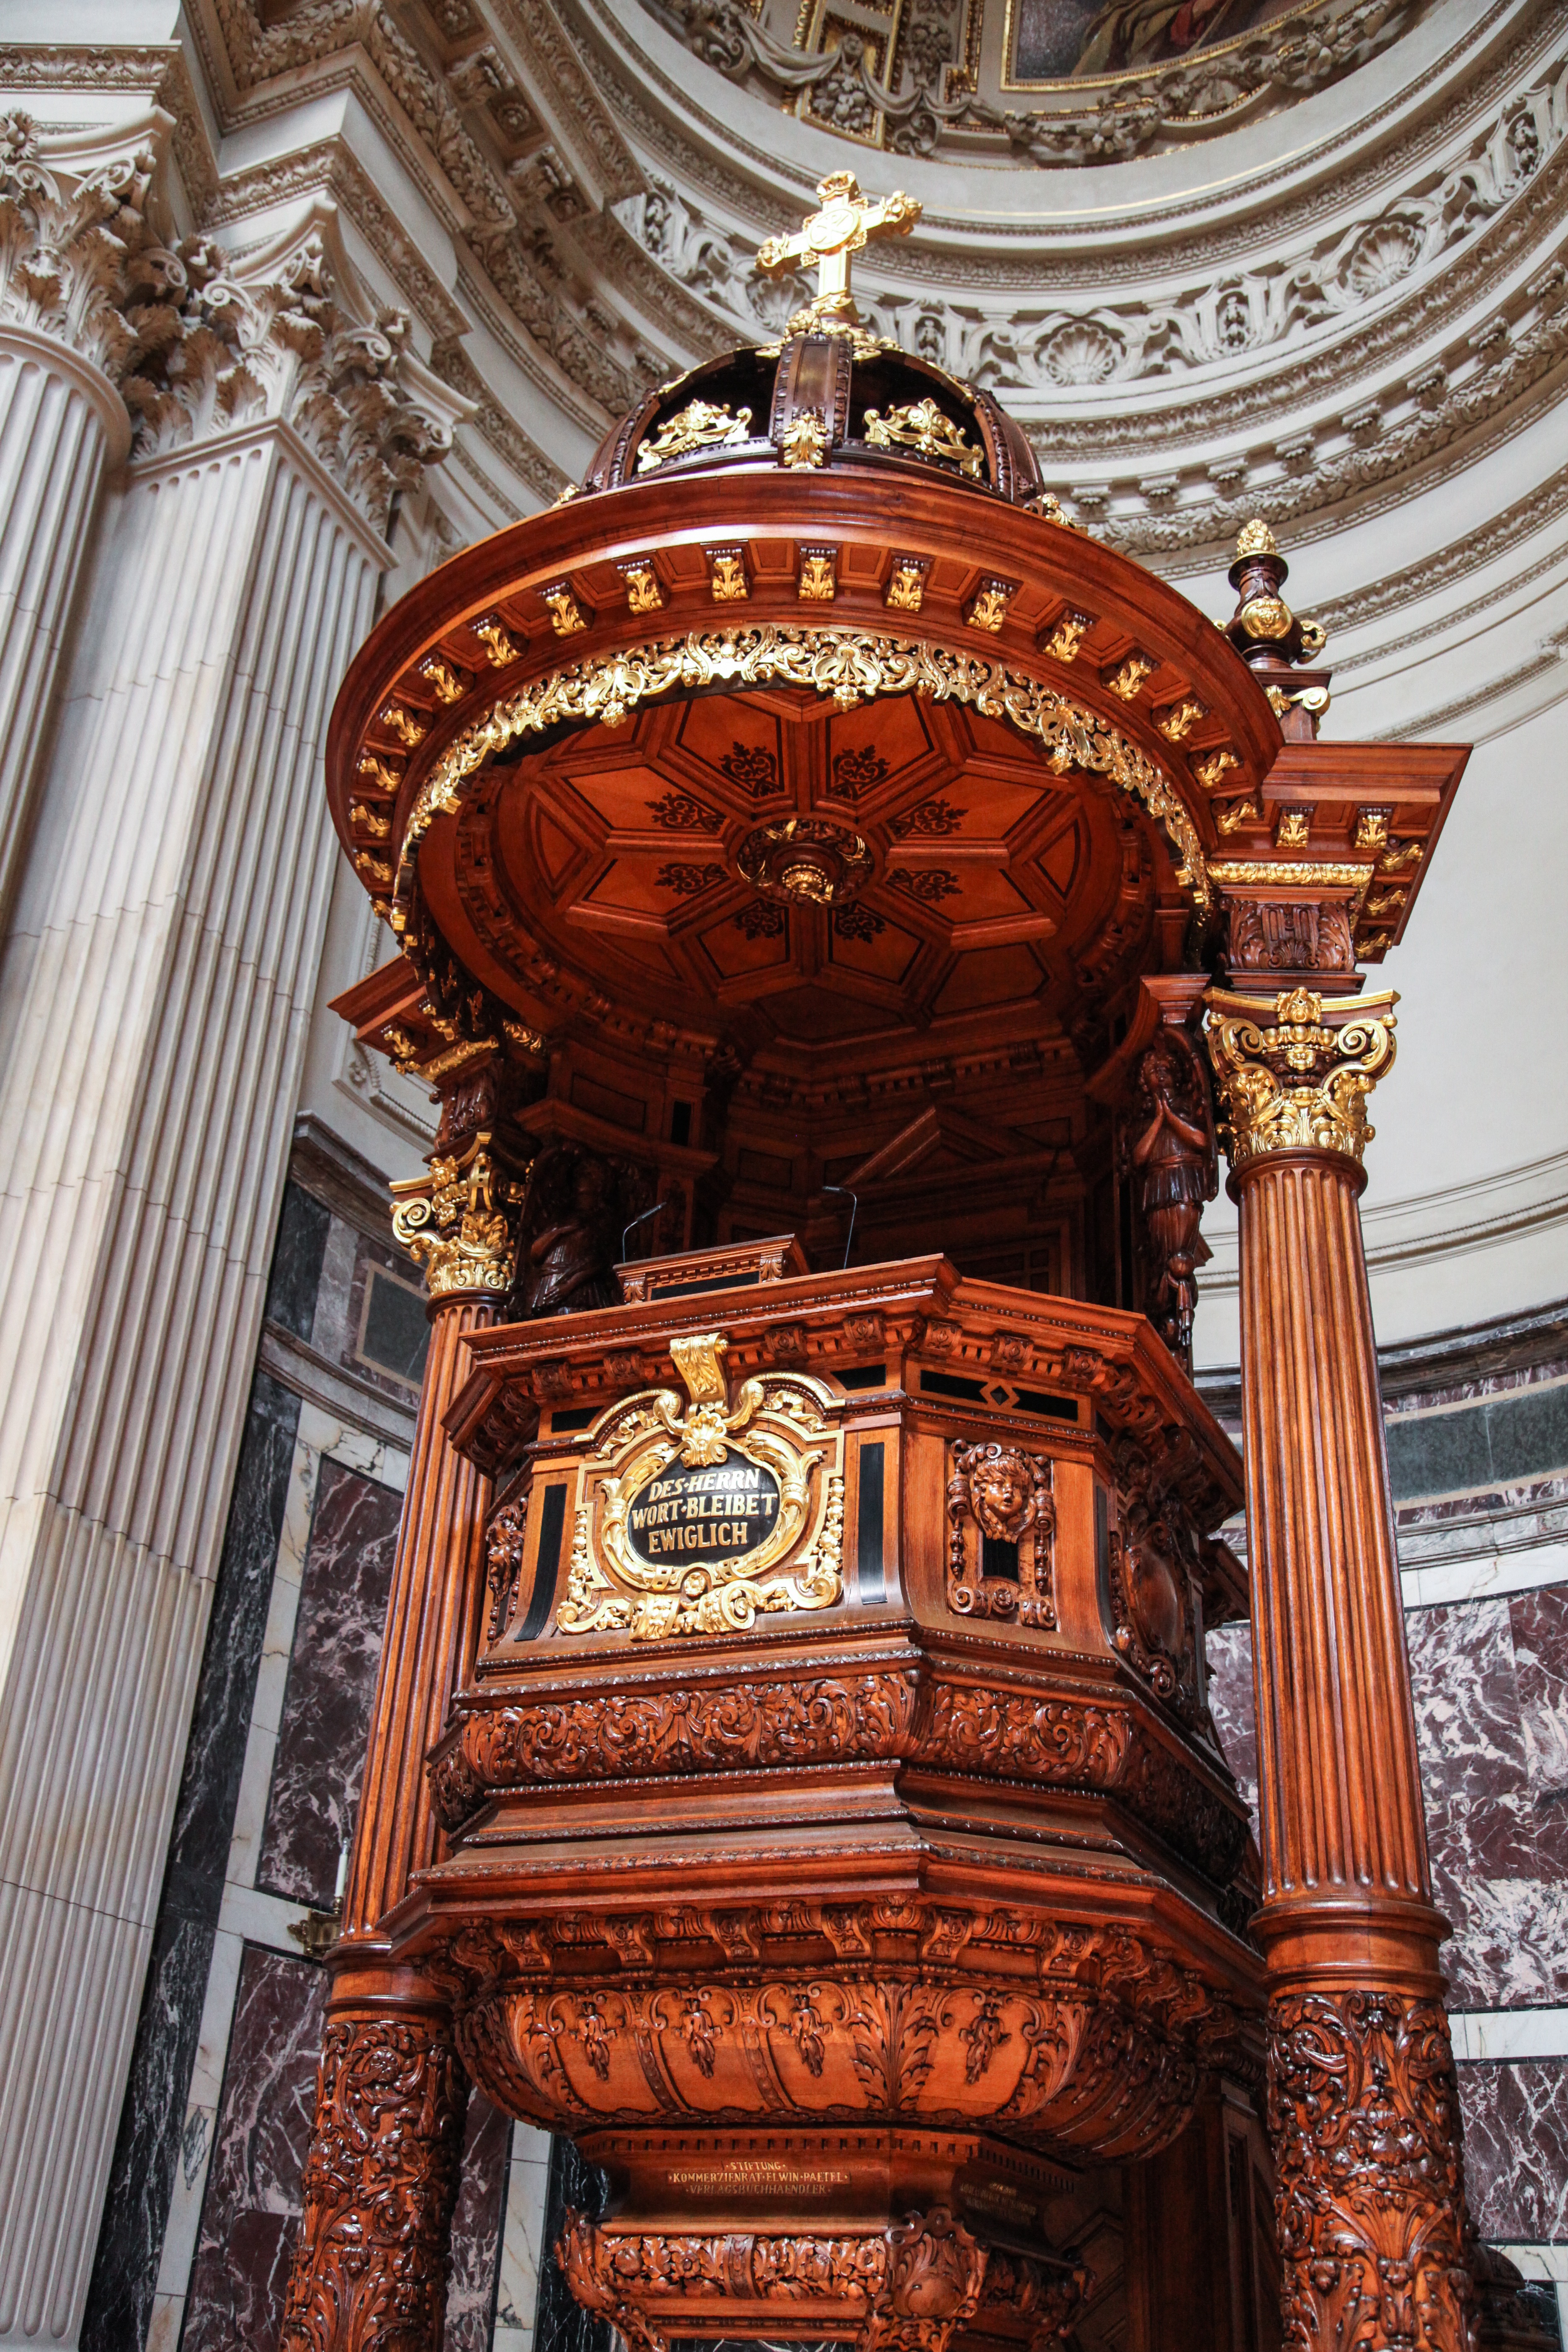
structure, people, interior, building, community, communication, religion, platform, church, cathedral, empty, business, speaker, christian, place of worship, religious, catholic, stage, temple, faith, shrine, jesus, speech, christianity, worship, basilica, carving, lecture, tribune, podium, pastor, preacher, church podium, orator, pedestal, ancient history